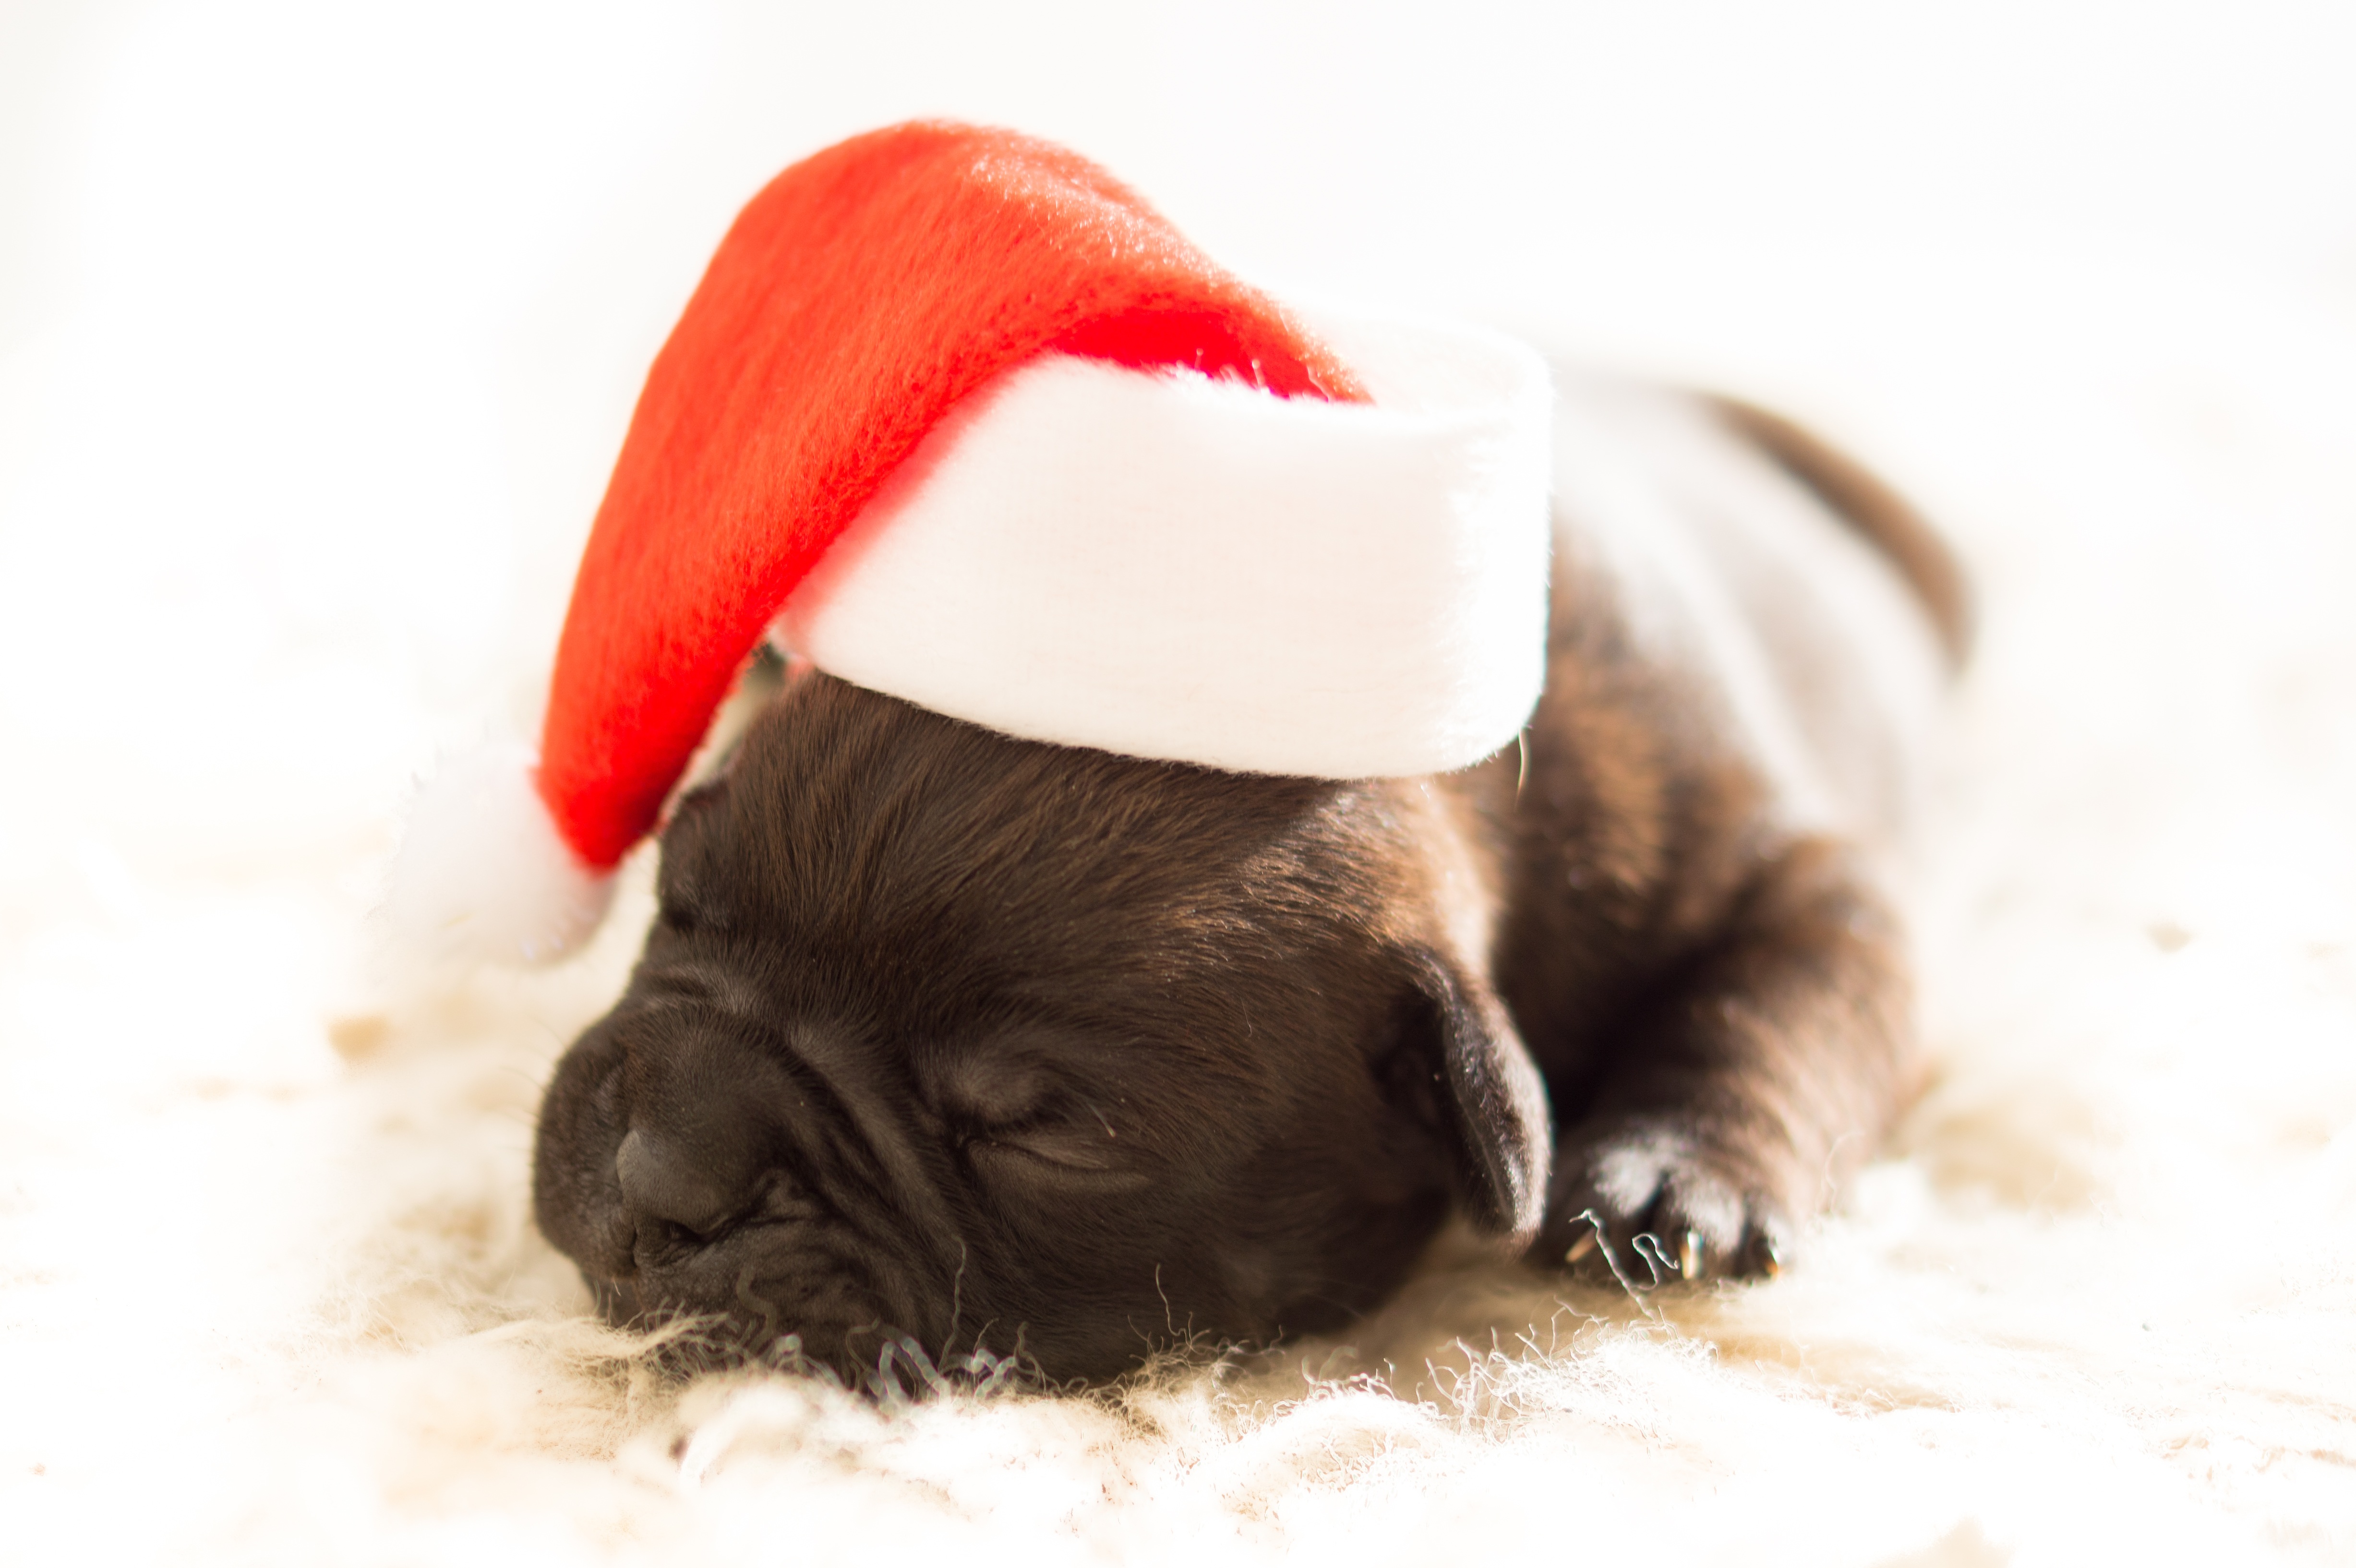
white, puppy, dog, cute, pet, red, mammal, hat, christmas, bulldog, santa, pug, nose, vertebrate, funny, adorable, xmas, french bulldog, dog like mammal